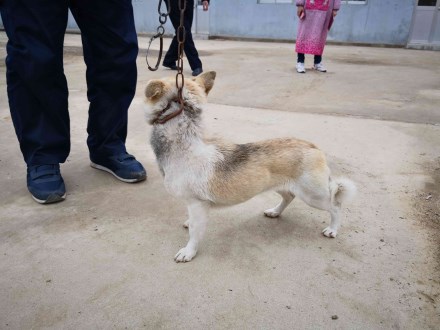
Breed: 3336-n000121-chinese_rural_dog